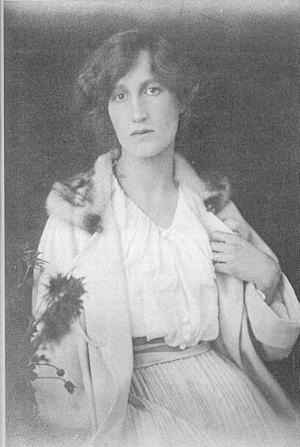
La Women's Liberal Federation, était l'organisation féminine du Parti libéral britannique.